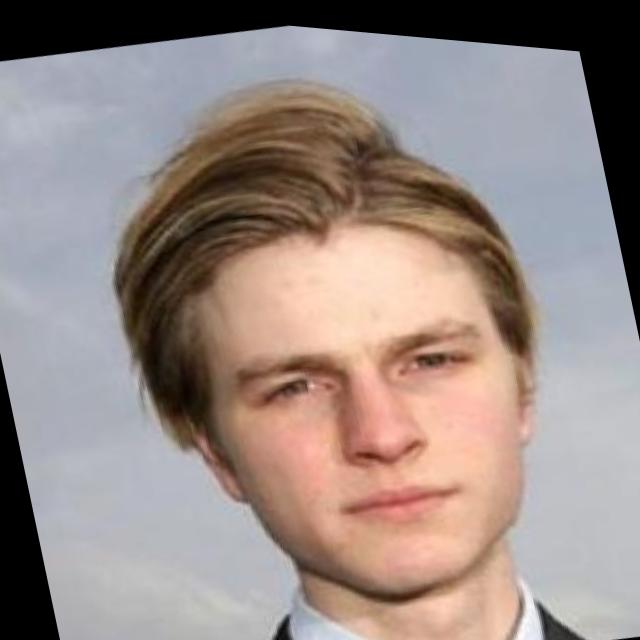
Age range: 13-20